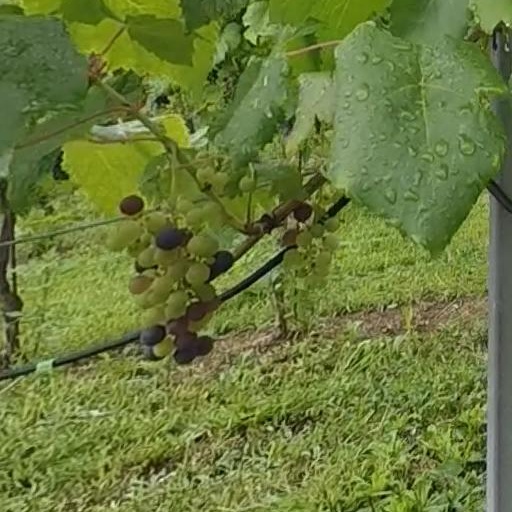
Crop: grape